L'Universale

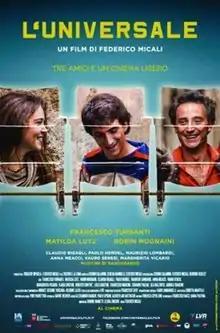
Film poster

The film is set in Florence, Tuscany during the 1970s and is centered on the story of the popular "Cinema Universale" in Oltrarno.